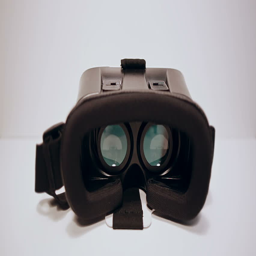
virtual reality glasses for the smartphone on the white background , smartphone is working